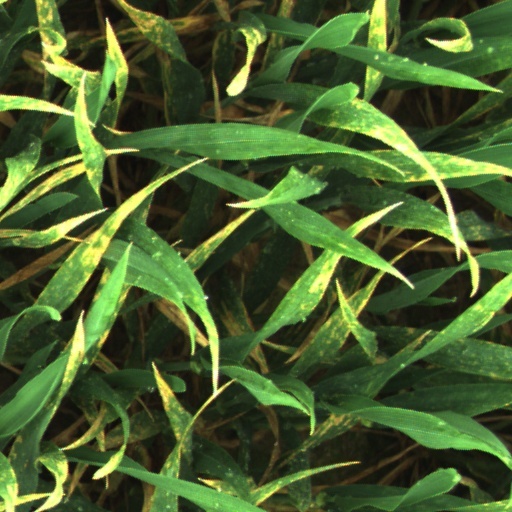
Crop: wheat